The Sorcerer

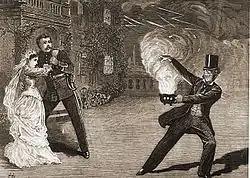
Incantation scene

The villagers of Ploverleigh are preparing to celebrate the betrothal of Alexis Pointdextre, the son of the local baronet, and the blue-blooded Aline Sangazure ("Ring forth, ye bells"). Only a young village maiden named Constance Partlet seems unwilling to join in the happy mood, and we learn as she tells her mother that she is secretly in love with the local vicar, Dr Daly ("When he is here, I sigh with pleasure"); and the cleric himself promptly soliloquises that he has been unlucky in love ("The air is charged with amatory numbers"). However, despite Mrs. Partlet's best attempts at matchmaking, the middle-aged Dr Daly seems unable to conceive that a young girl like Constance would be interested in him.